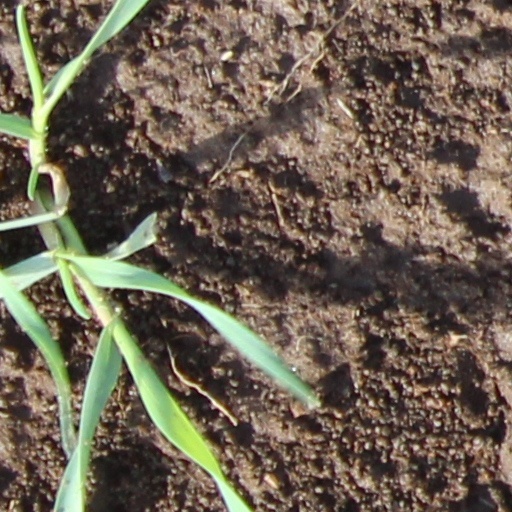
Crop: wheat